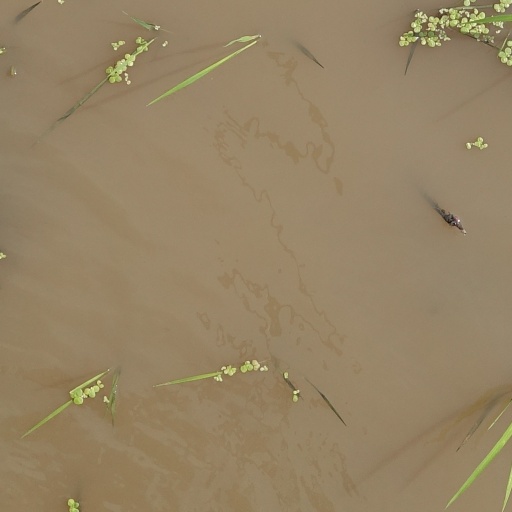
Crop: rice